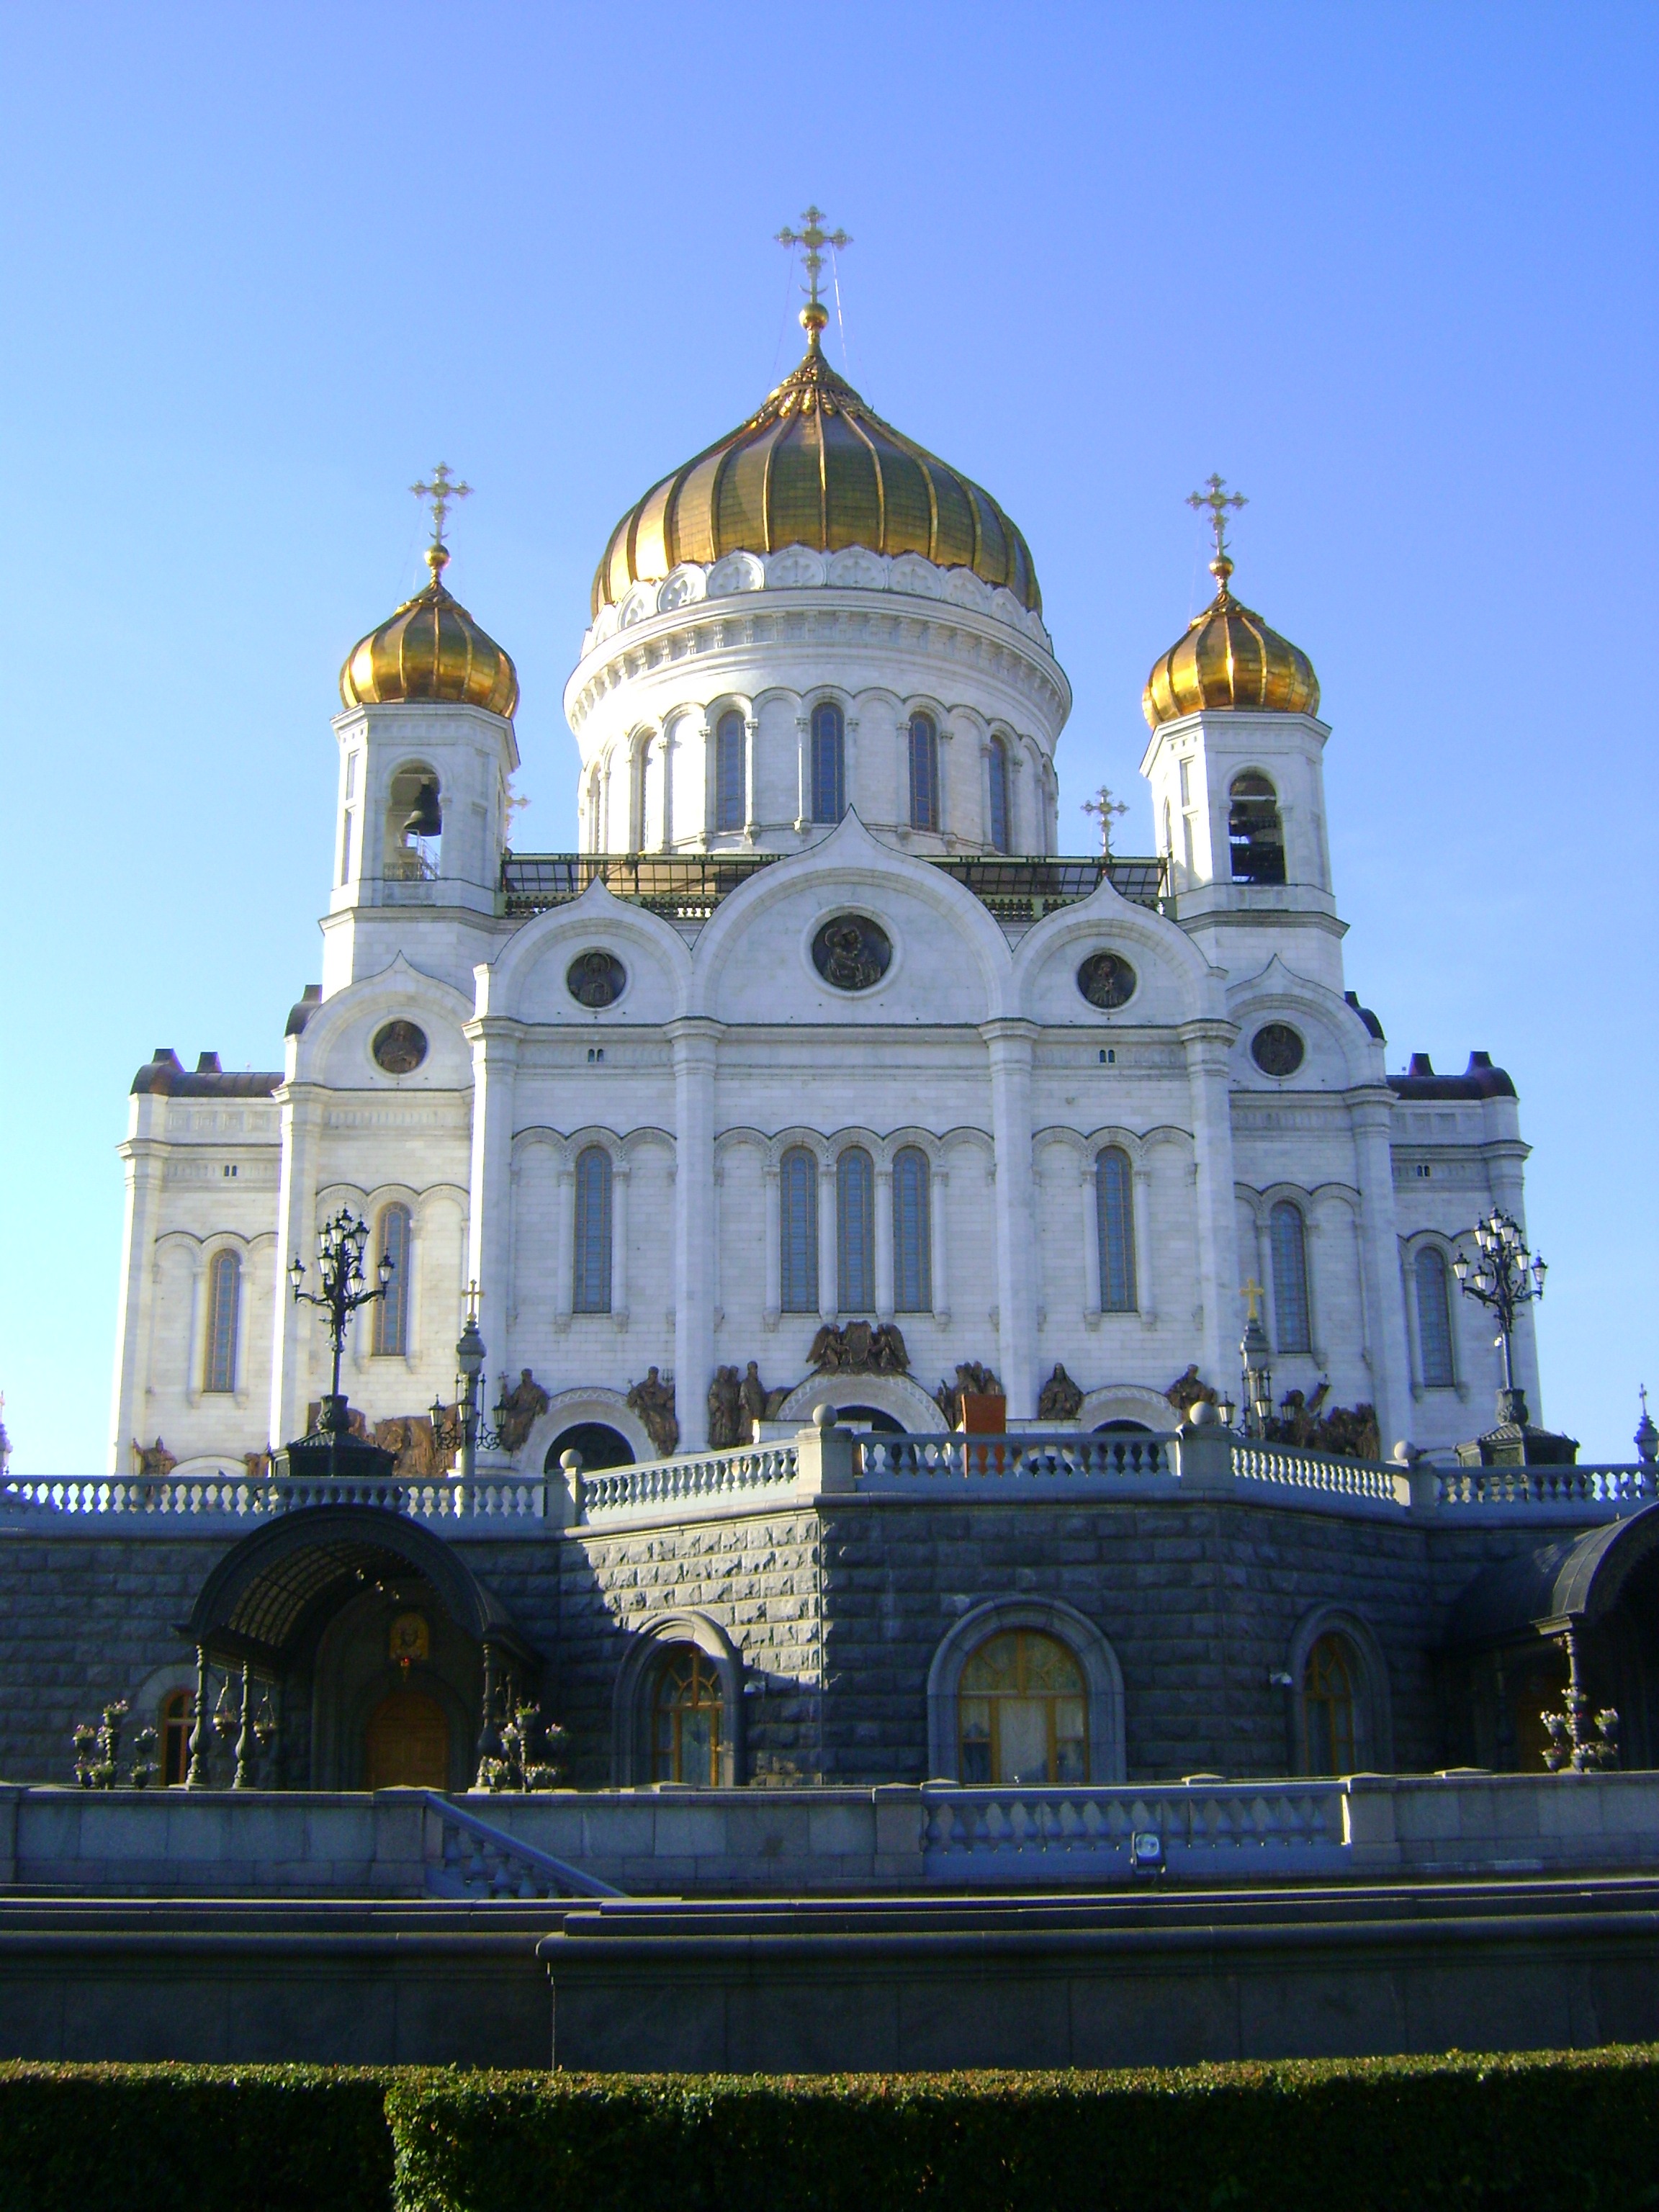
building, chateau, landmark, facade, church, cathedral, place of worship, temple, monastery, moscow, basilica, dome, russia, byzantine architecture